Nordic Indo-Germanic People

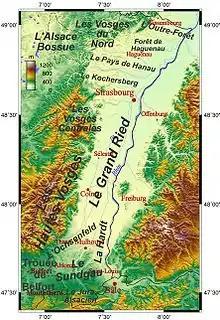
The Belfort Gap, south of Alsace, was a passageway for Germanic populations, according to proponents of the Indo-Germans.

From 1941 onwards, Nazi racial interpretations of history became increasingly integrated into wartime propaganda. In a speech to the "Reichstag", Hitler portrayed the Eastern Front as the culmination of a millennia-old struggle between the Indo-Germanic and "Oriental" races. He likened German units fighting the Soviet Red Army to the Roman legions and their Germanic allies opposing the Huns, drawing parallels between Soviet forces on German territory and Hannibal’s campaigns against Rome. Heinrich Himmler similarly developed the theme of the “Asiatic enemy,” portraying Bolshevism as a hostile ideology fundamentally opposed to the racial and cultural values of Germanness. The SS publishing house played a central role in disseminating this narrative. In 1942, it published "Der Untermensch", a booklet combining racial ideology with apocalyptic imagery: it depicted three riders—grotesque amalgamations of Huns, Tatars, and Hungarians—charging defenseless women and children, symbolizing the perceived threat of the East. A subsequent 1943 publication, "Das Reich und Europa", emphasized the continuity of this East-West confrontation, framing the war as a decisive phase in a long-standing racial conflict.